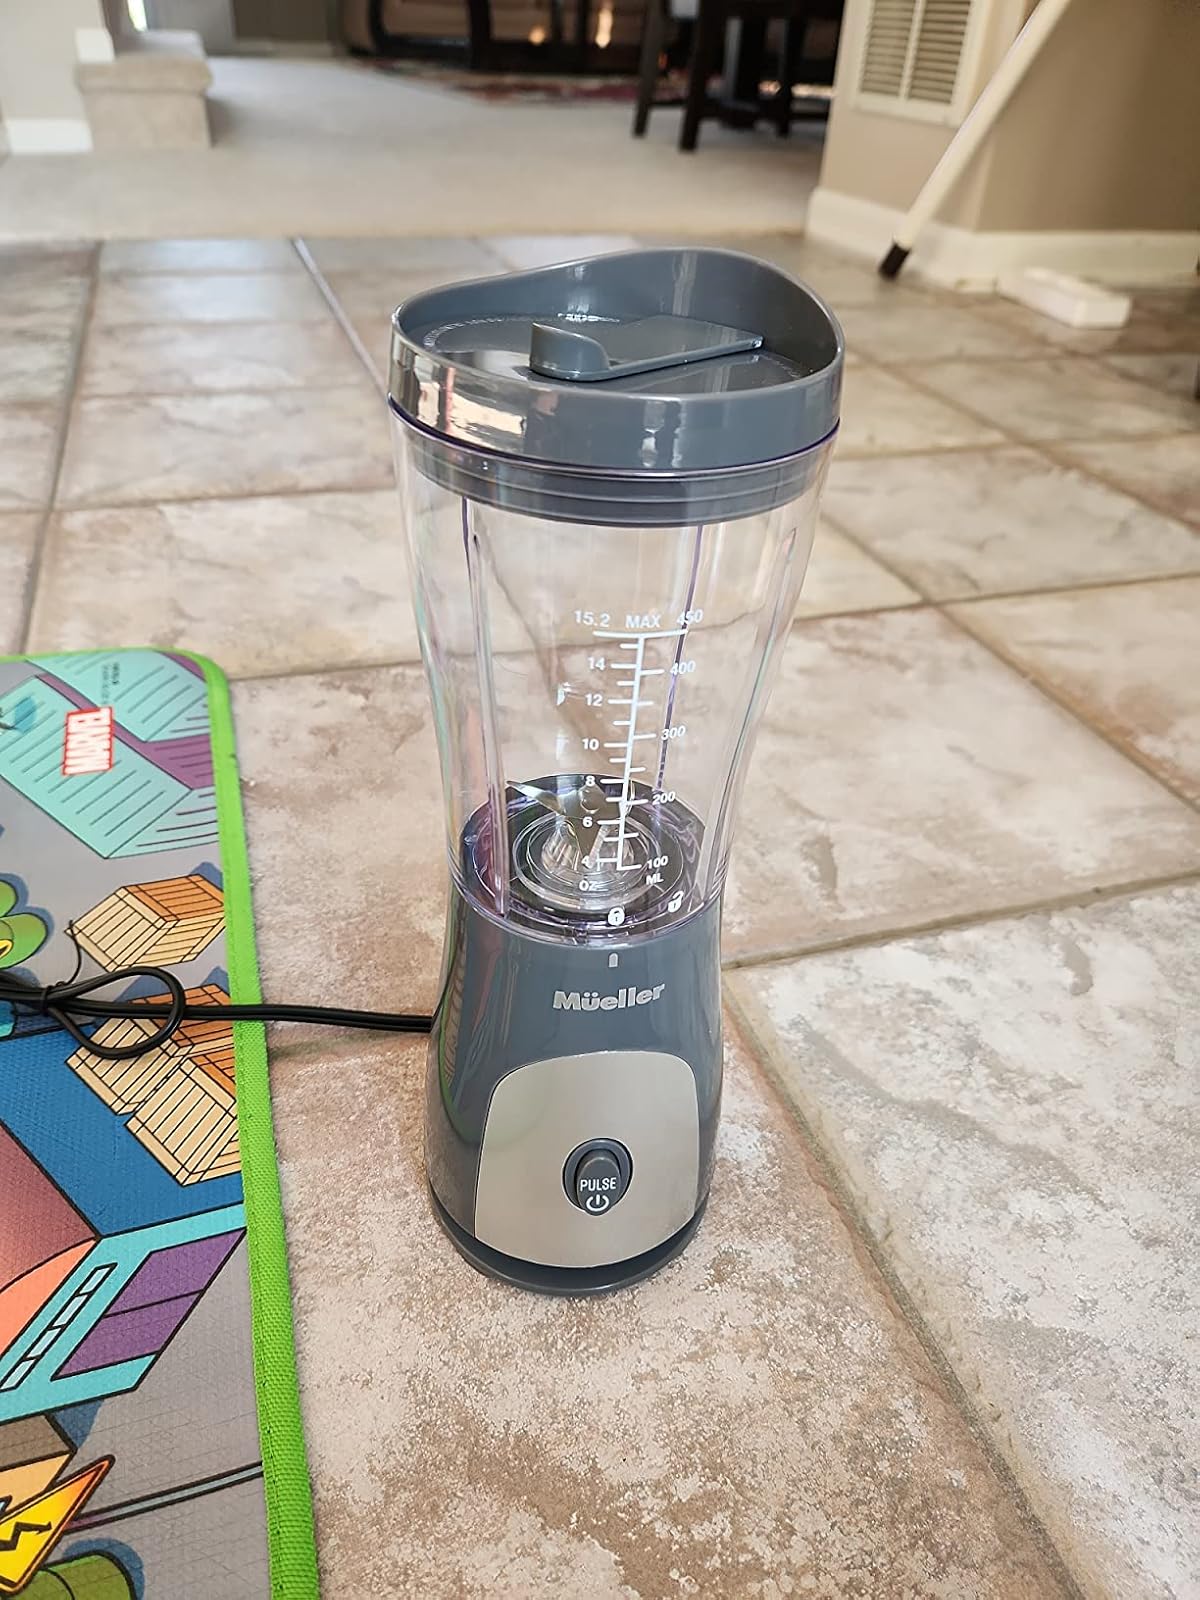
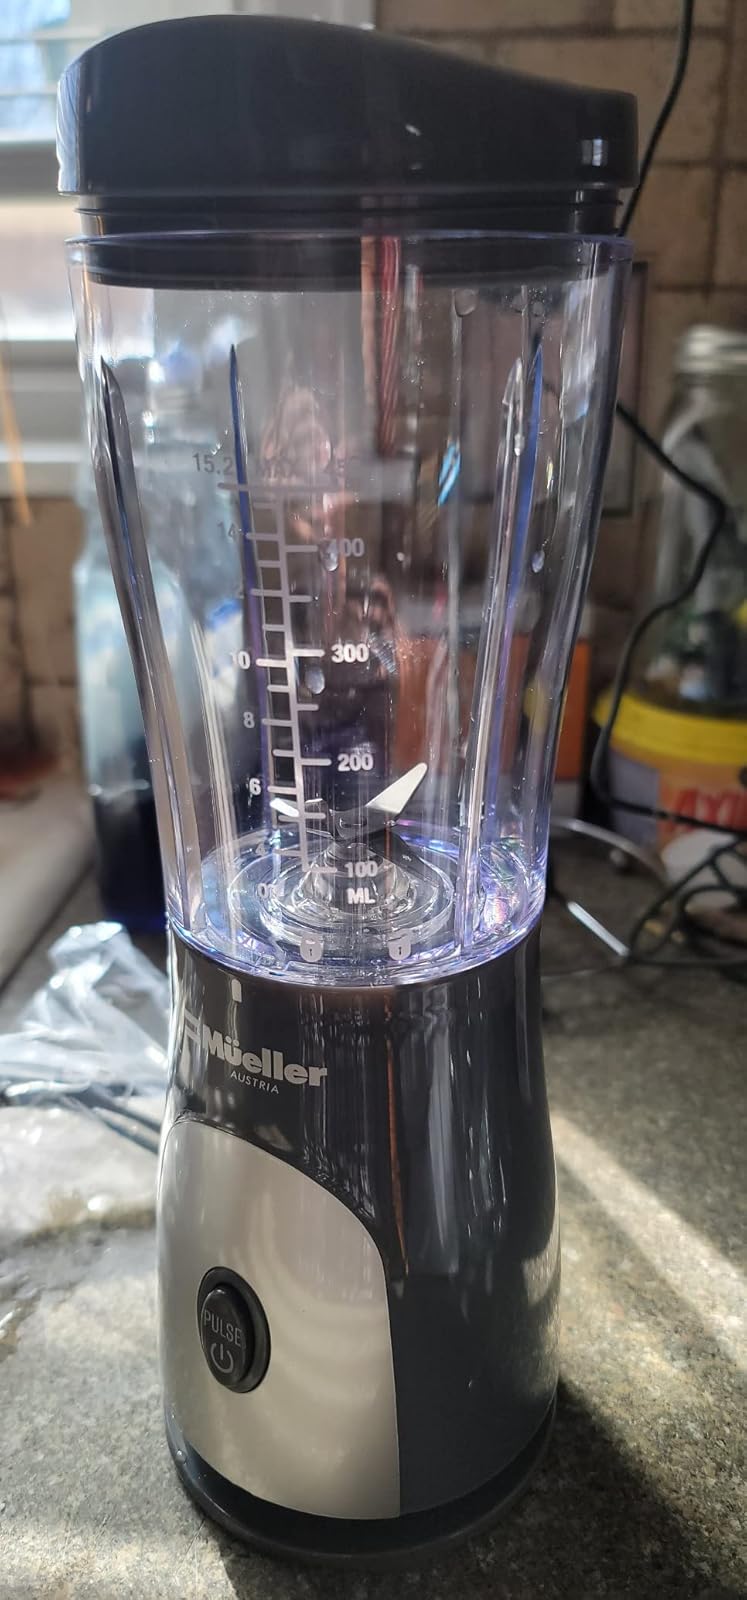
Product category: items_blender
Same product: yes